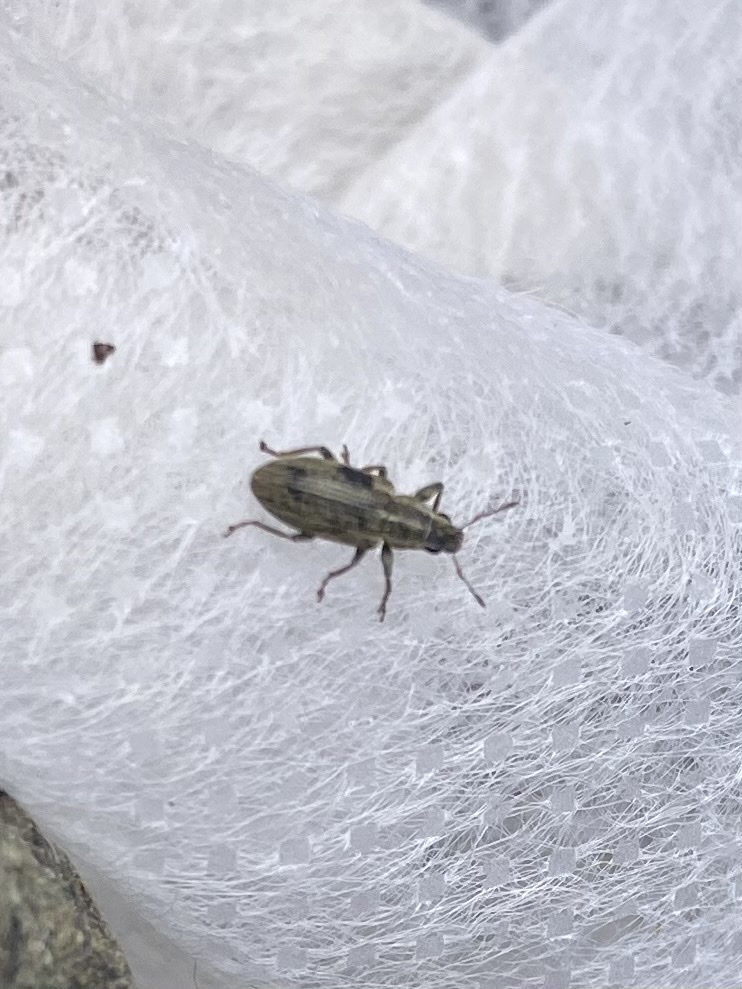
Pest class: pea_leaf_weevil